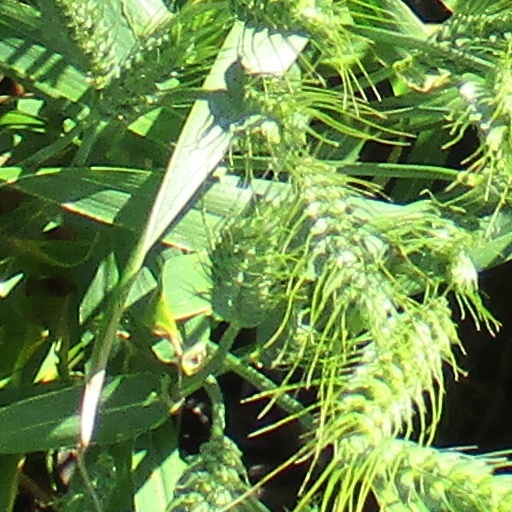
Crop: wheat